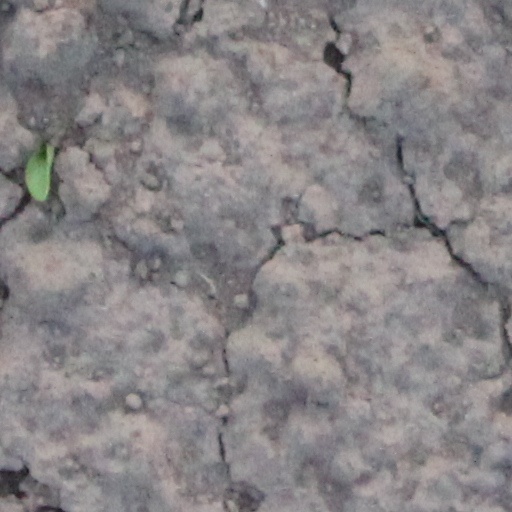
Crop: wheat